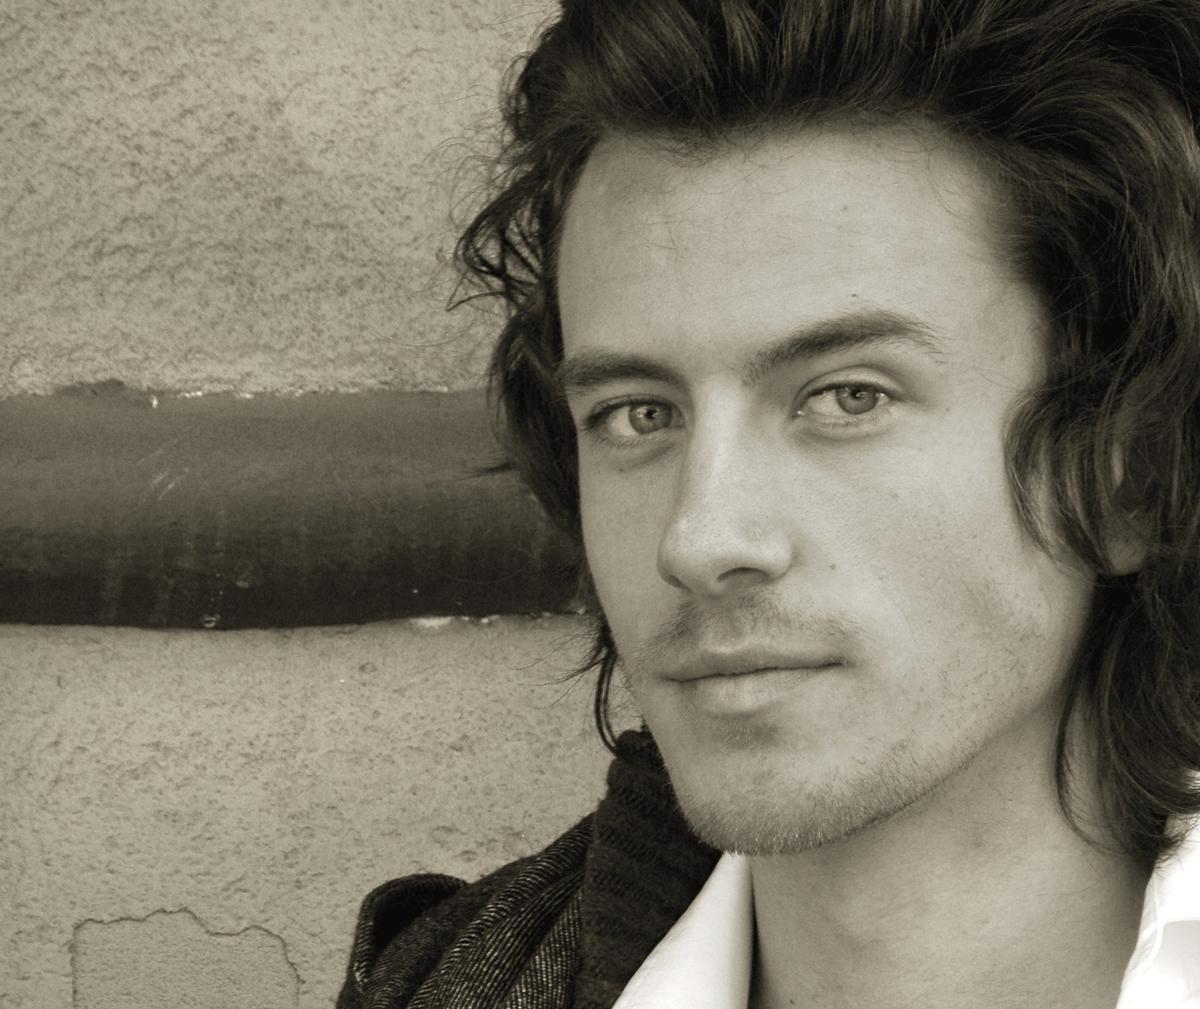
Gender: men